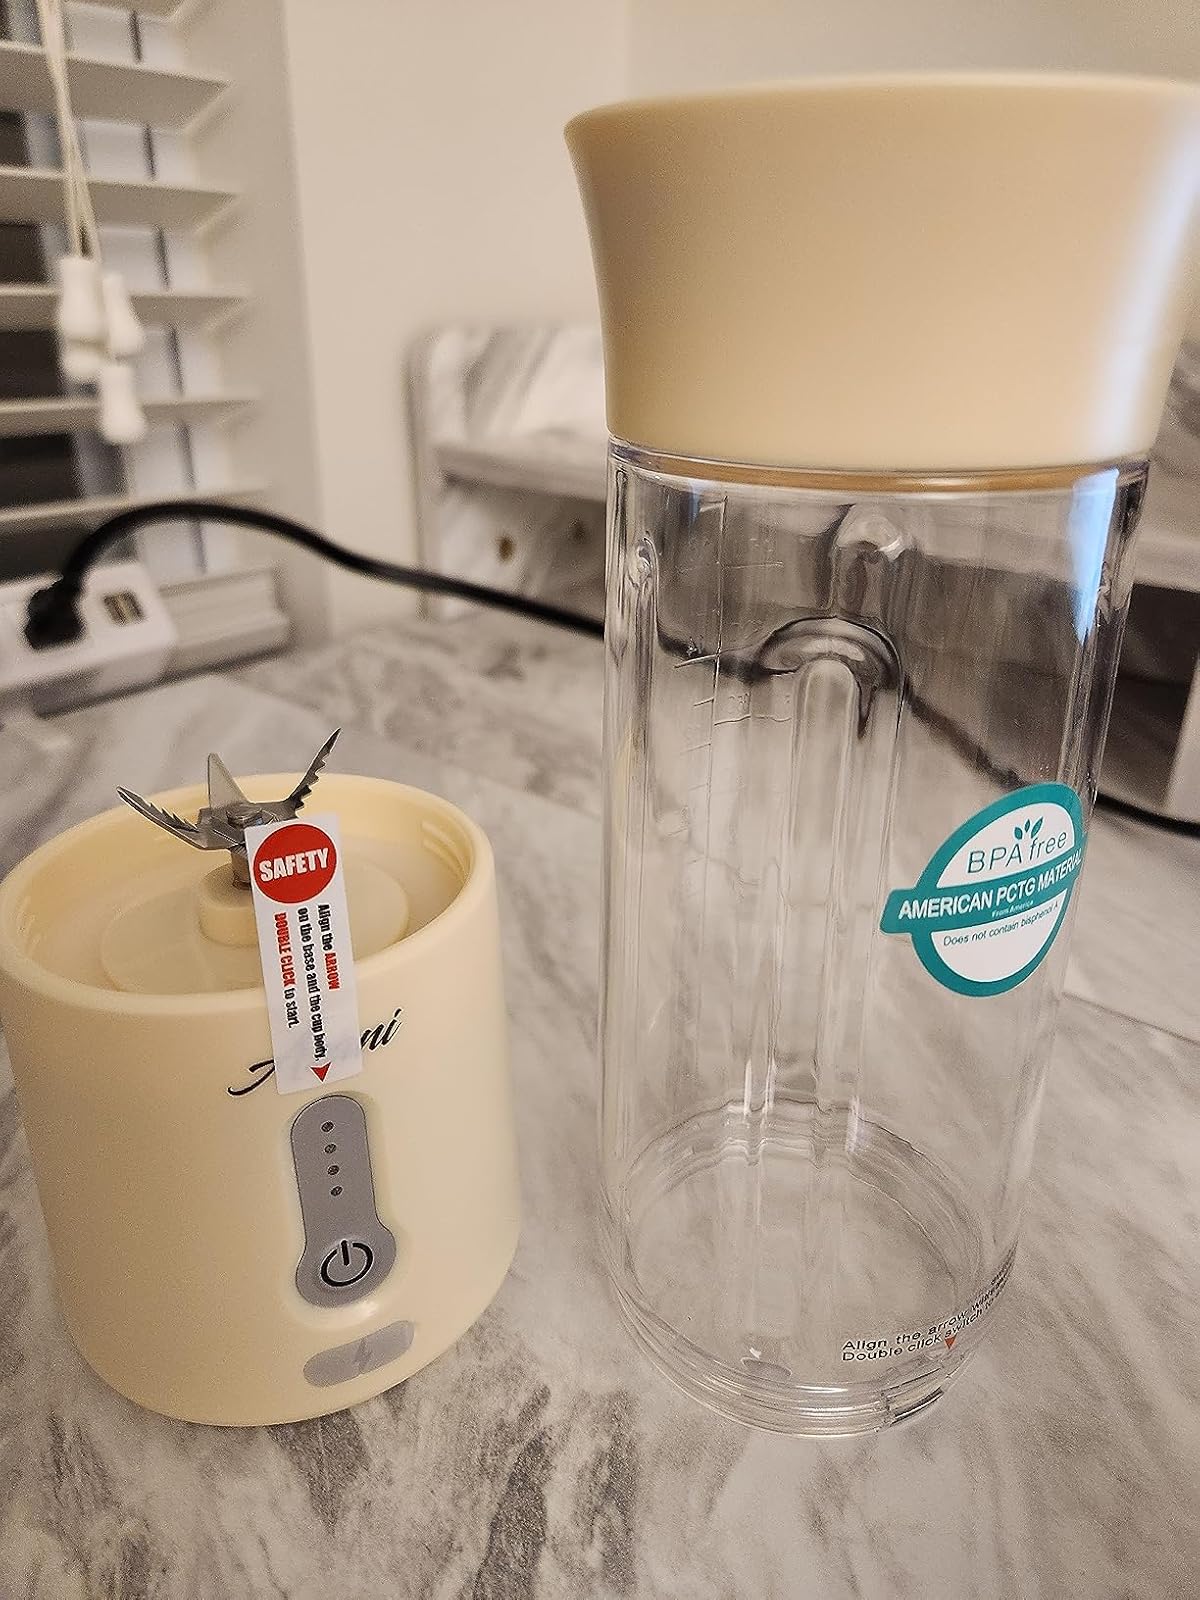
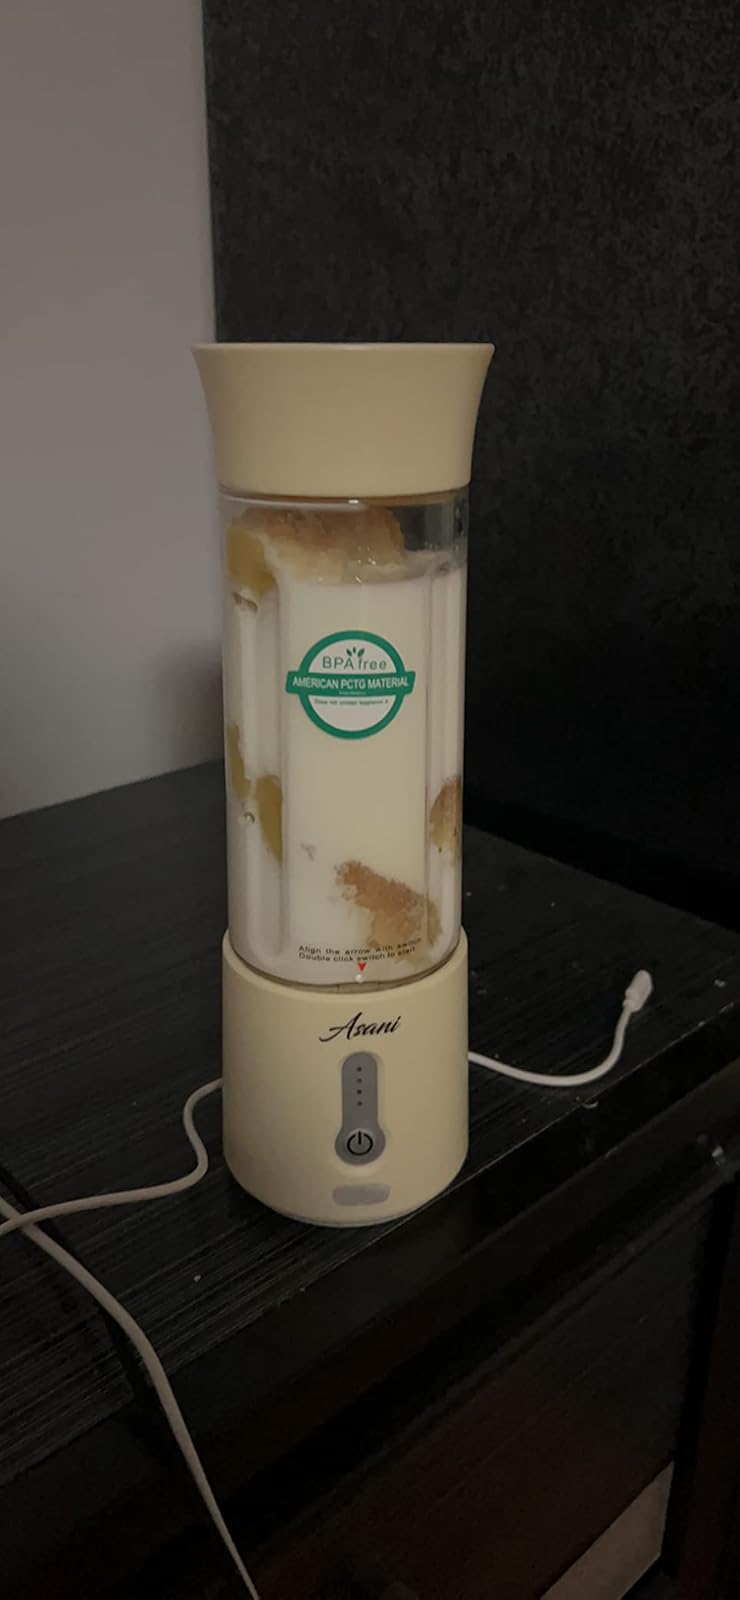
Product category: items_blender
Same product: yes